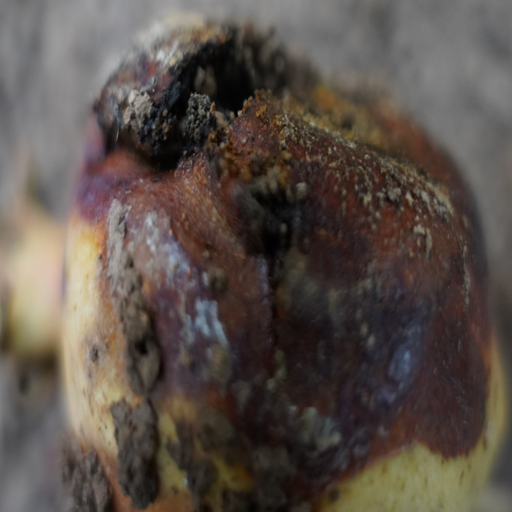
Label: Ectomyelois ceratoniae